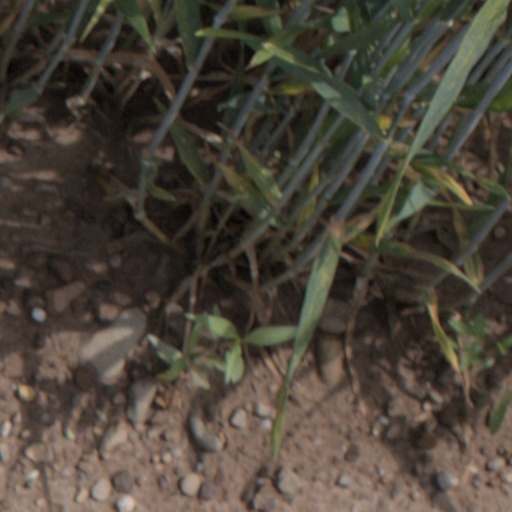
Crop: wheat